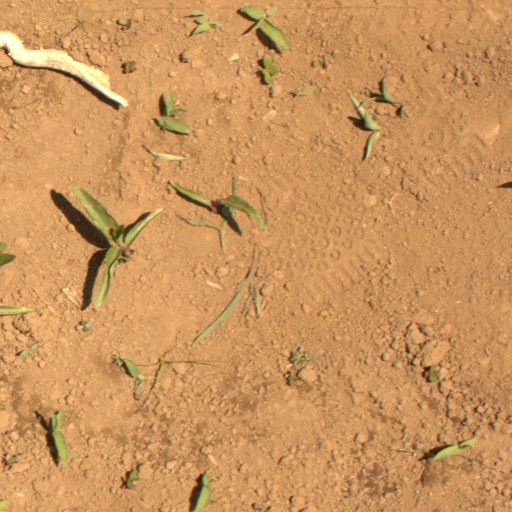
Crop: Jerusalem artichoke